Nikola Ćaćić

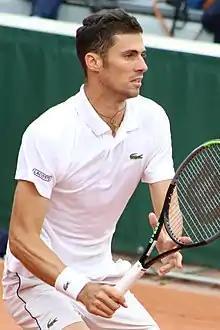
Ćaćić at the 2021 French Open

Nikola Ćaćić (born 7 December 1990) is a Serbian former professional tennis player. He has a career-high ranking of World No. 35 in doubles achieved on 8 November 2021. He has won three doubles titles in the ATP Tour, four doubles titles in the ATP Challenger Tour, and five singles and 32 doubles titles in ITF Futures tournaments.